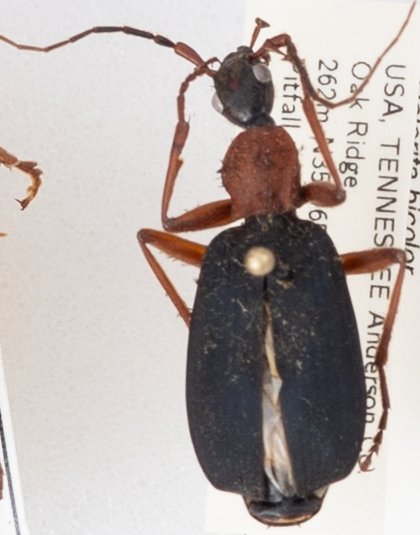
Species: Galerita bicolor
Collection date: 2018-08-02
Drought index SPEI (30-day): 0.286
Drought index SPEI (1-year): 0.598
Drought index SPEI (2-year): -0.03